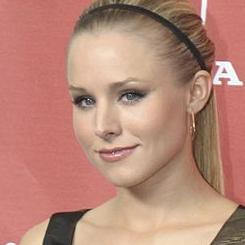
Age: 26